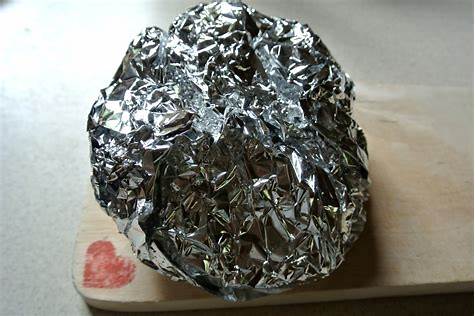
Waste category: metal